British enterprise law

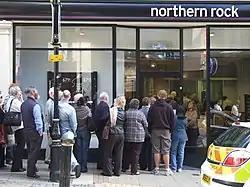
Government ultimately guarantees the banking system. By 2009, the UK government had been forced to nationalise Northern Rock, Bradford & Bingley, the Royal Bank of Scotland and part of HBOS-Lloyds TSB. The Banking Act 2009 contains a mechanism to prevent a systemic crisis occurring from banker insolvency.

Although rights to vote are lacking, patients have some rights to bring claims in court over levels of service. First, the Secretary of State for Health is meant to improve the "physical and mental health of the people" and "have regard to the need to reduce inequalities" in health. These duties, however, are difficult to enforce in practice because the courts give wide discretion to ministers in judicial review. Second, it is possible to sue in tort for medical negligence if operations go wrong. This is controversial because (unlike New Zealand's Accident Compensation Corporation) claims require litigation, and substantial sums of money go to lawyers, instead of the person who is harmed and withdraws resources for other NHS patients. Third, challenges can be brought over the refusal to provide treatment, although they are unlikely to succeed. For instance, in "R (B) v Cambridge Health Authority" parents claimed their 11-year-old girl should receive a second bone marrow transplant for myeloid leukemia, even though doctors said success was 20% likely and would cause "considerable suffering". Although Laws J held that refusal was inadequate, Sir Thomas Bingham MR held the health authority acted rationally and fairly. After the case, because of the tabloid campaign, a donor paid for £75,000 in private treatment, but the operation failed. By contrast in "R (Coughlan) v North and East Devon HA" Mrs Coughlan successfully claimed to remain at the "Mardon House" care home after an accident left her tetraplegic and she was promised it was a "home for life". Lord Woolf MR held in judicial review that the promise generated a "legitimate expectation" that was "equivalent to a breach of contract in private law", which could not be unilaterally withdrawn, even if the Secretary of State was concerned about cost. Further, in "R (Ann Marie Rogers) v Swindon Primary Care Trust" Sir Anthony Clarke MR held that a primary care trust's reasons for refusing Rogers Herceptin treatment for breast cancer were inadequate. This drug was yet not approved by the National Institute for Health and Care Excellence, but simply stating Rogers' case was not "exceptional" (as other people were refused the drug) was not a reason in itself, and its decision was therefore irrational. Within the European Union, British residents also have the right to move to other member states for treatment and be reimbursed if NHS waiting lists happen to be unreasonably long, assessed by objective criteria. For example, in "R (Watts) v Bedford Primary Care Trust", Mrs Watts paid £3900 for a hip replacement operation in France after the NHS waiting lists were 4 to 6 months, and successfully claimed that she should be reimbursed by the NHS. But these rights to move for health and be reimbursed by the NHS may be removed if the UK leaves the EU and the single market. No charges can be applied by the NHS to people who are "ordinarily resident" in the UK, although controversially the Conservative government introduced a "duty" on hospitals and health services to charge overseas visitors if they fall sick. Given the tiny number of cases, most health services refused to charge patients even when they could, because of disproportionate bureaucratic cost, and compassion. Another issue of migration, is that a deportation of an illegal migrant is very unlikely to be delayed by ill-health. In "N v United Kingdom", the European Court of Human Rights held that a citizen of Uganda had no right under ECHR article 3 to delay deportation, even though health treatment for HIV/AIDS was highly unlikely there. The UK, however, has the option at any time to improve its service beyond the minimum standards of human rights.